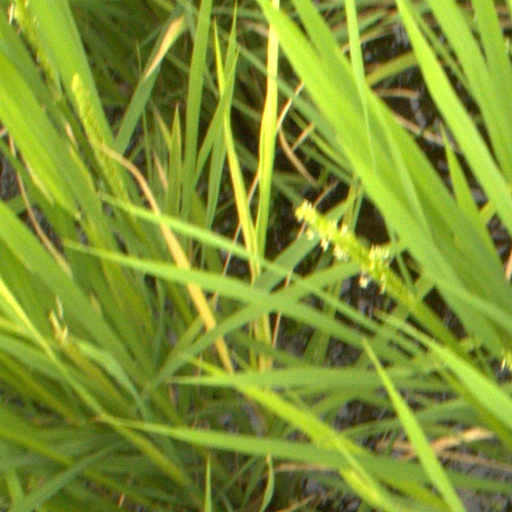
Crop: rice